Rhino Camp Refugee Settlement

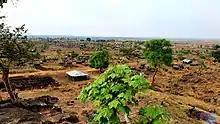
An aerial view of a cluster in Rhino camp refugee settlement

Some of the refugees grow cash crop such as Tobacco while others grow food crops. And also some rear animals such as goats